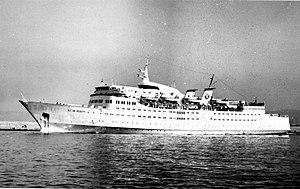
La Société nationale maritime Corse-Méditerranée, anciennement Compagnie générale transméditerranéenne, était une compagnie française de navigation maritime, à capitaux publics et privés, assurant notamment des liaisons régulières depuis la France continentale vers la Corse, la Sardaigne, l’Algérie et la Tunisie. La SNCM assurait le transport des passagers, des véhicules automobiles et des marchandises à bord de différents types de navires : des ferries, des navires mixtes.